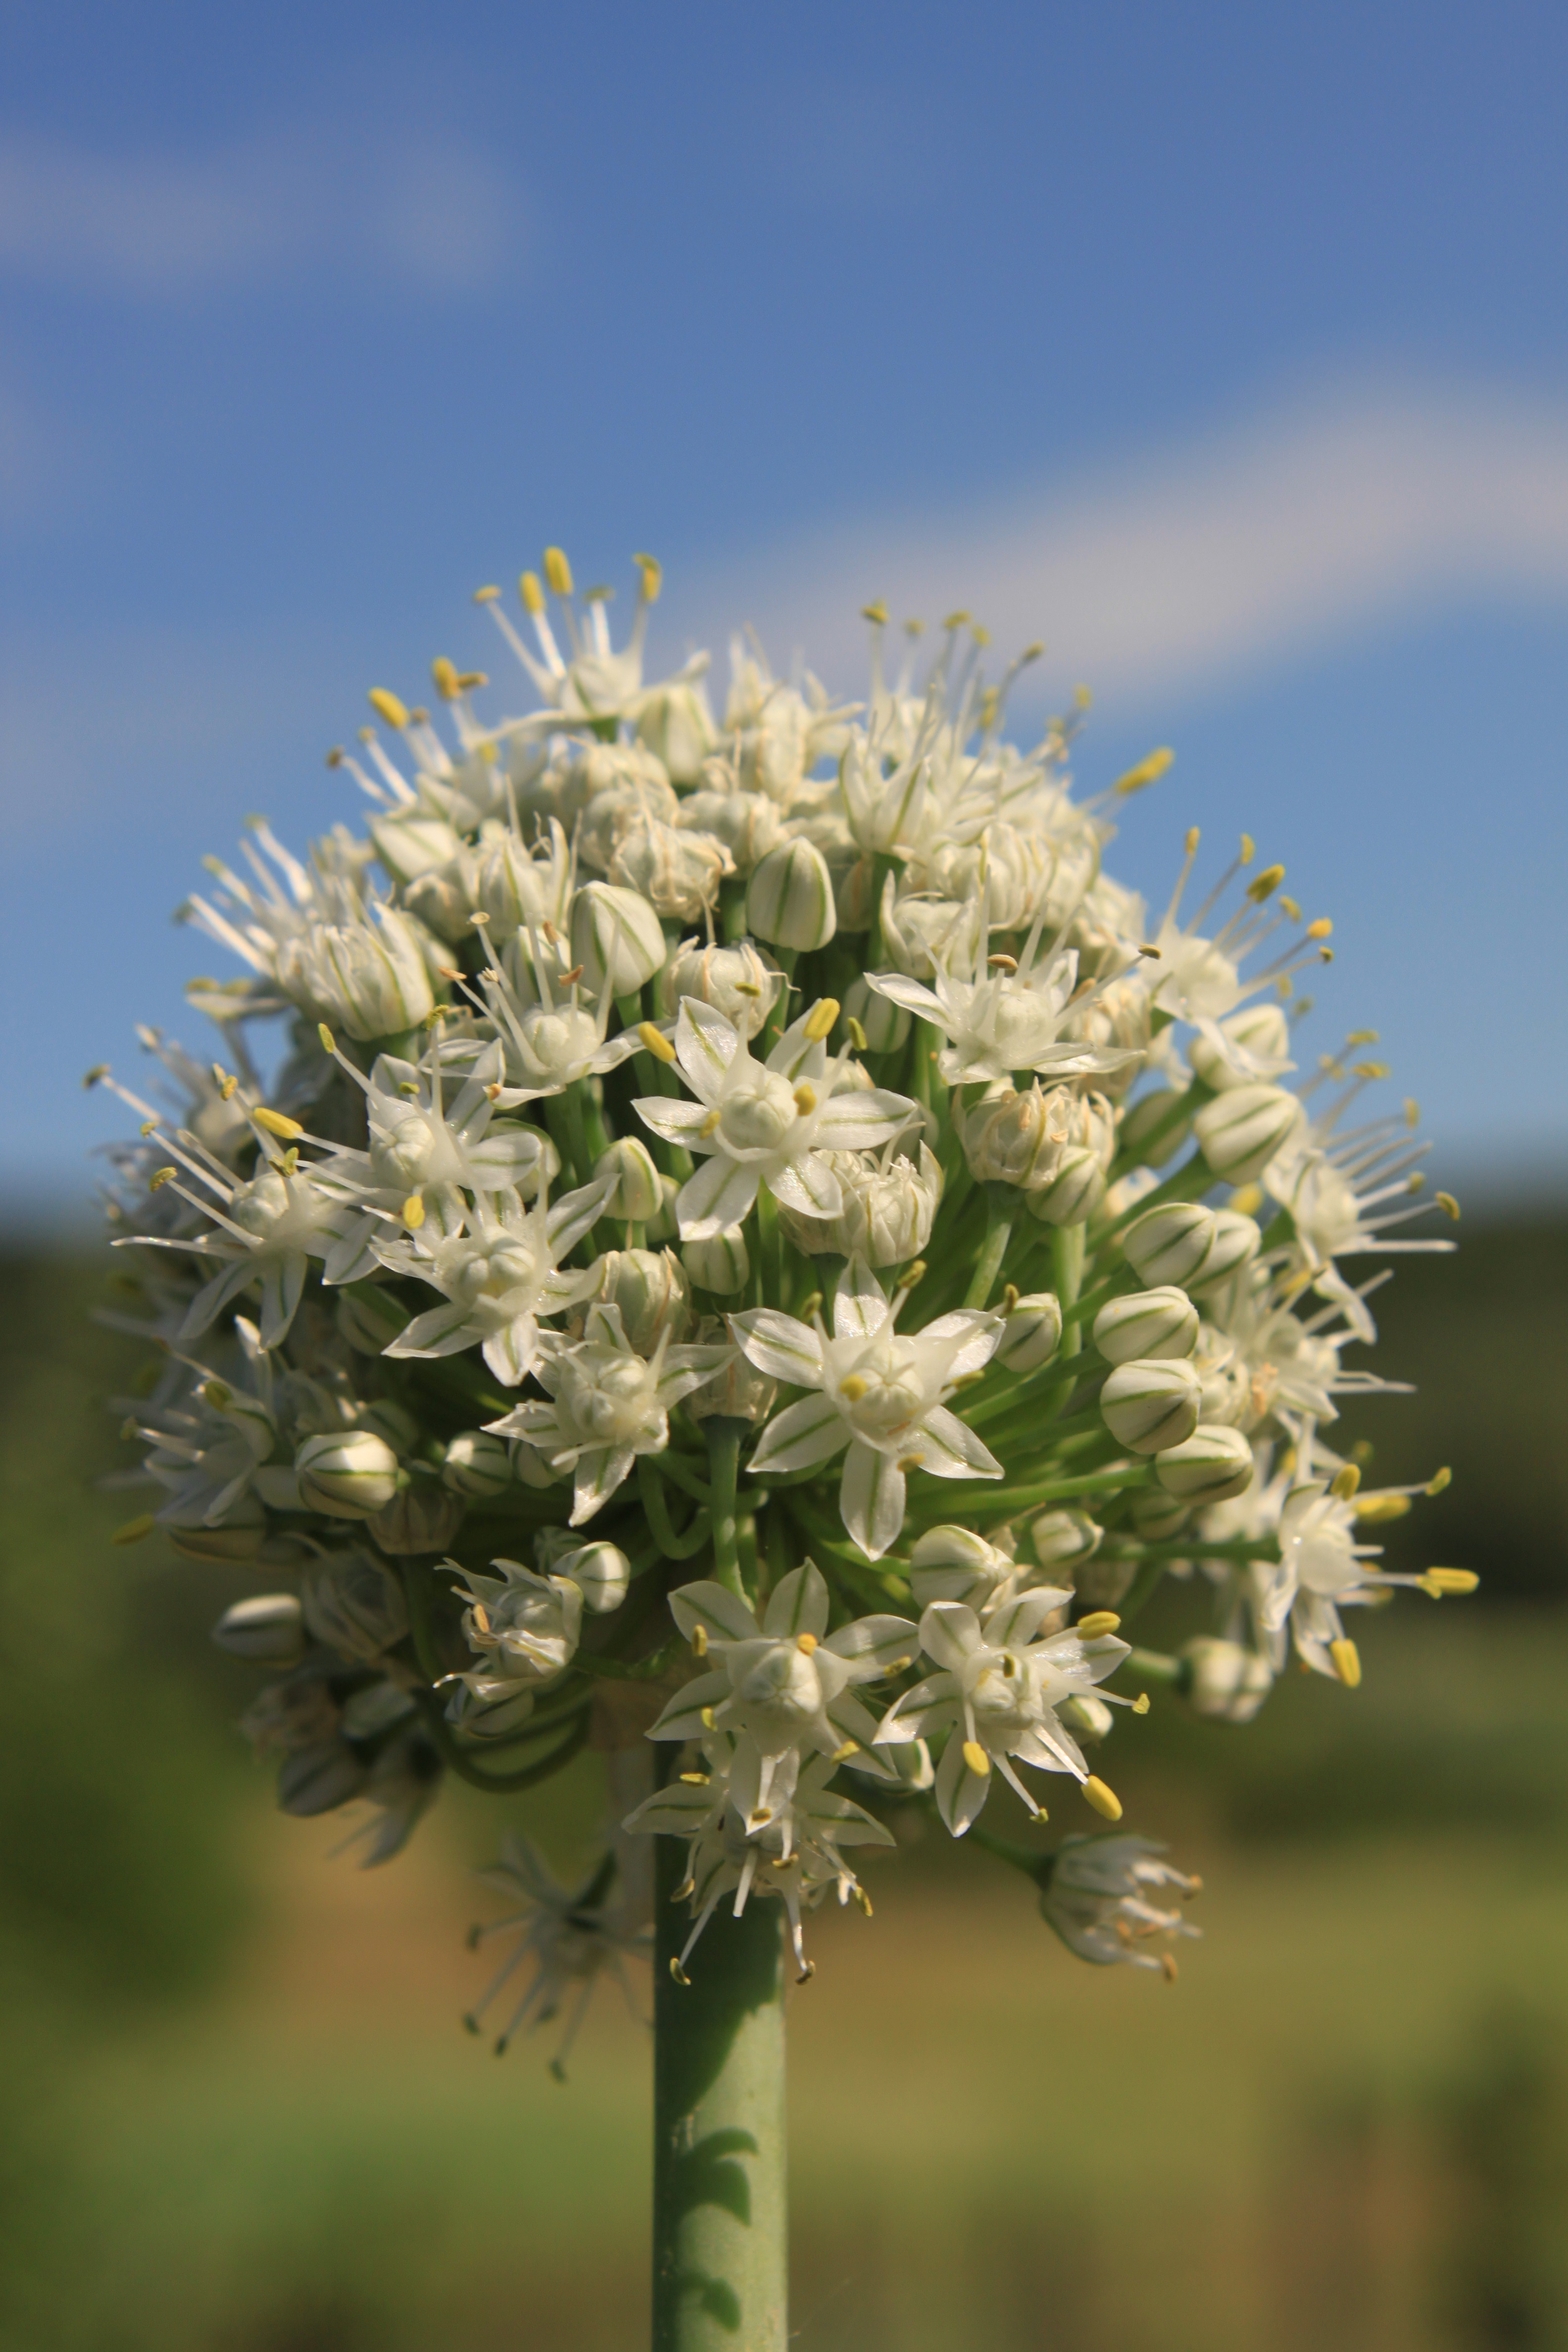
tree, nature, branch, blossom, plant, seed, flower, produce, botany, flora, onion, plants, wildflower, crops, macro photography, globes, flowering plant, land plant